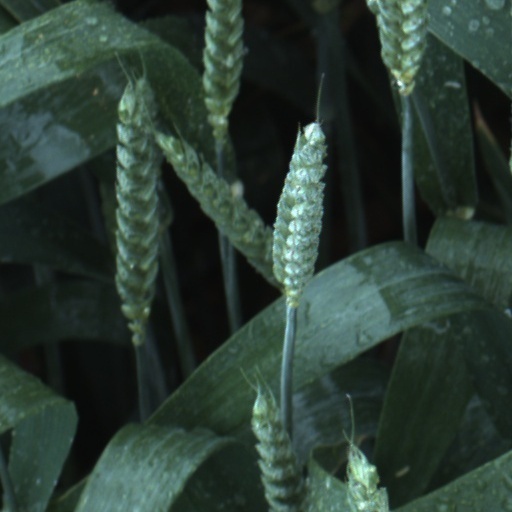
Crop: wheat